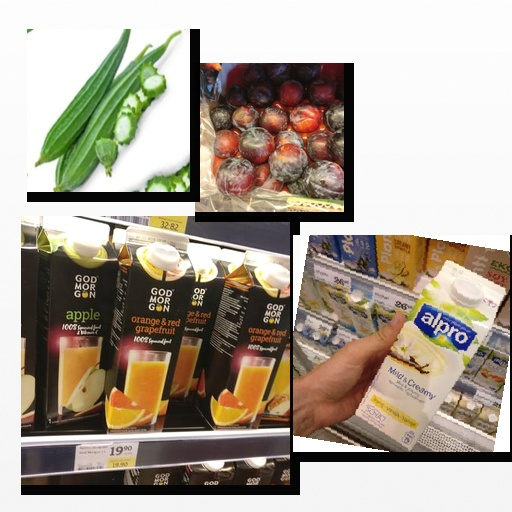
Food items: sponge_gourd, plum, vanilla_soy_yogurt, orange_red_grapefruit_juice